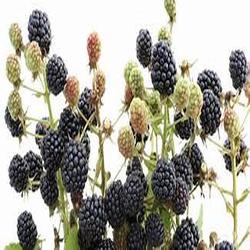
Label: Blackberry